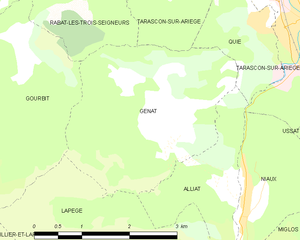
Carte des communes françaises: Génat
Génat est une commune française, située dans le département de l'Ariège en région Occitanie.